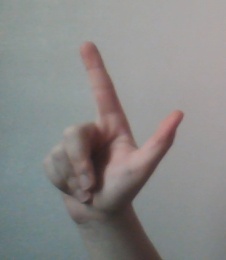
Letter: laam